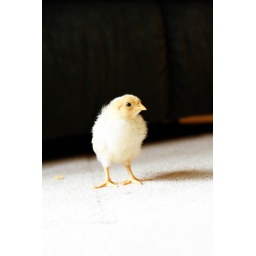
a few rainy days so we let the chickens out of the box in the house for a few minutes today.... fun fun